Arab Cold War

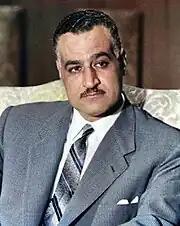
Gamal Abdel Nasser

On 26 July 1956, Nasser nationalized the Suez Canal after Britain and the United States withdrew their offer to finance the construction of the Aswan Dam in response to Egypt's new relationship with the Soviet Union. Britain and France then made a pact with Israel to invade Egypt together, but were forced to back down in what became known as the Suez Crisis. Nasser emerged from the crisis with great prestige as the "unchallenged leader of Arab nationalism".